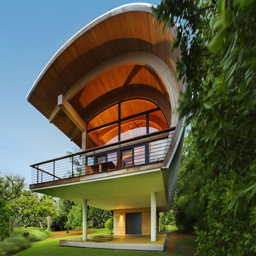
guest house on the beach